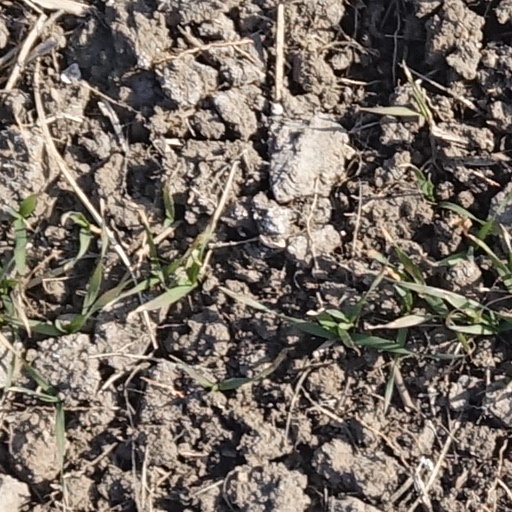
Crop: wheat